Roraima

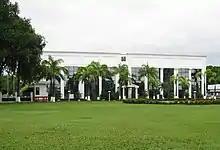
Senador Hélio Campos Palace, the seat of the state government.

As for higher education, the Federal University of Roraima (UFRR), the State University of Roraima (UERR) and the Federal Institute of Roraima (IFRR) stand out. There are also private Higher Education establishments: Roraiman College of Higher Education (FARES), Estácio Atual College, Cathedral College and Faculty of Sciences, Education and Theology of Northern Brazil (FACETEN).